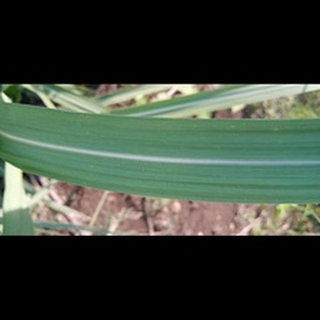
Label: healthy_sugarcane